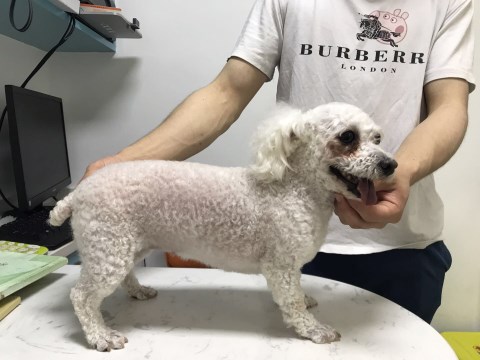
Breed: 2925-n000114-toy_poodle